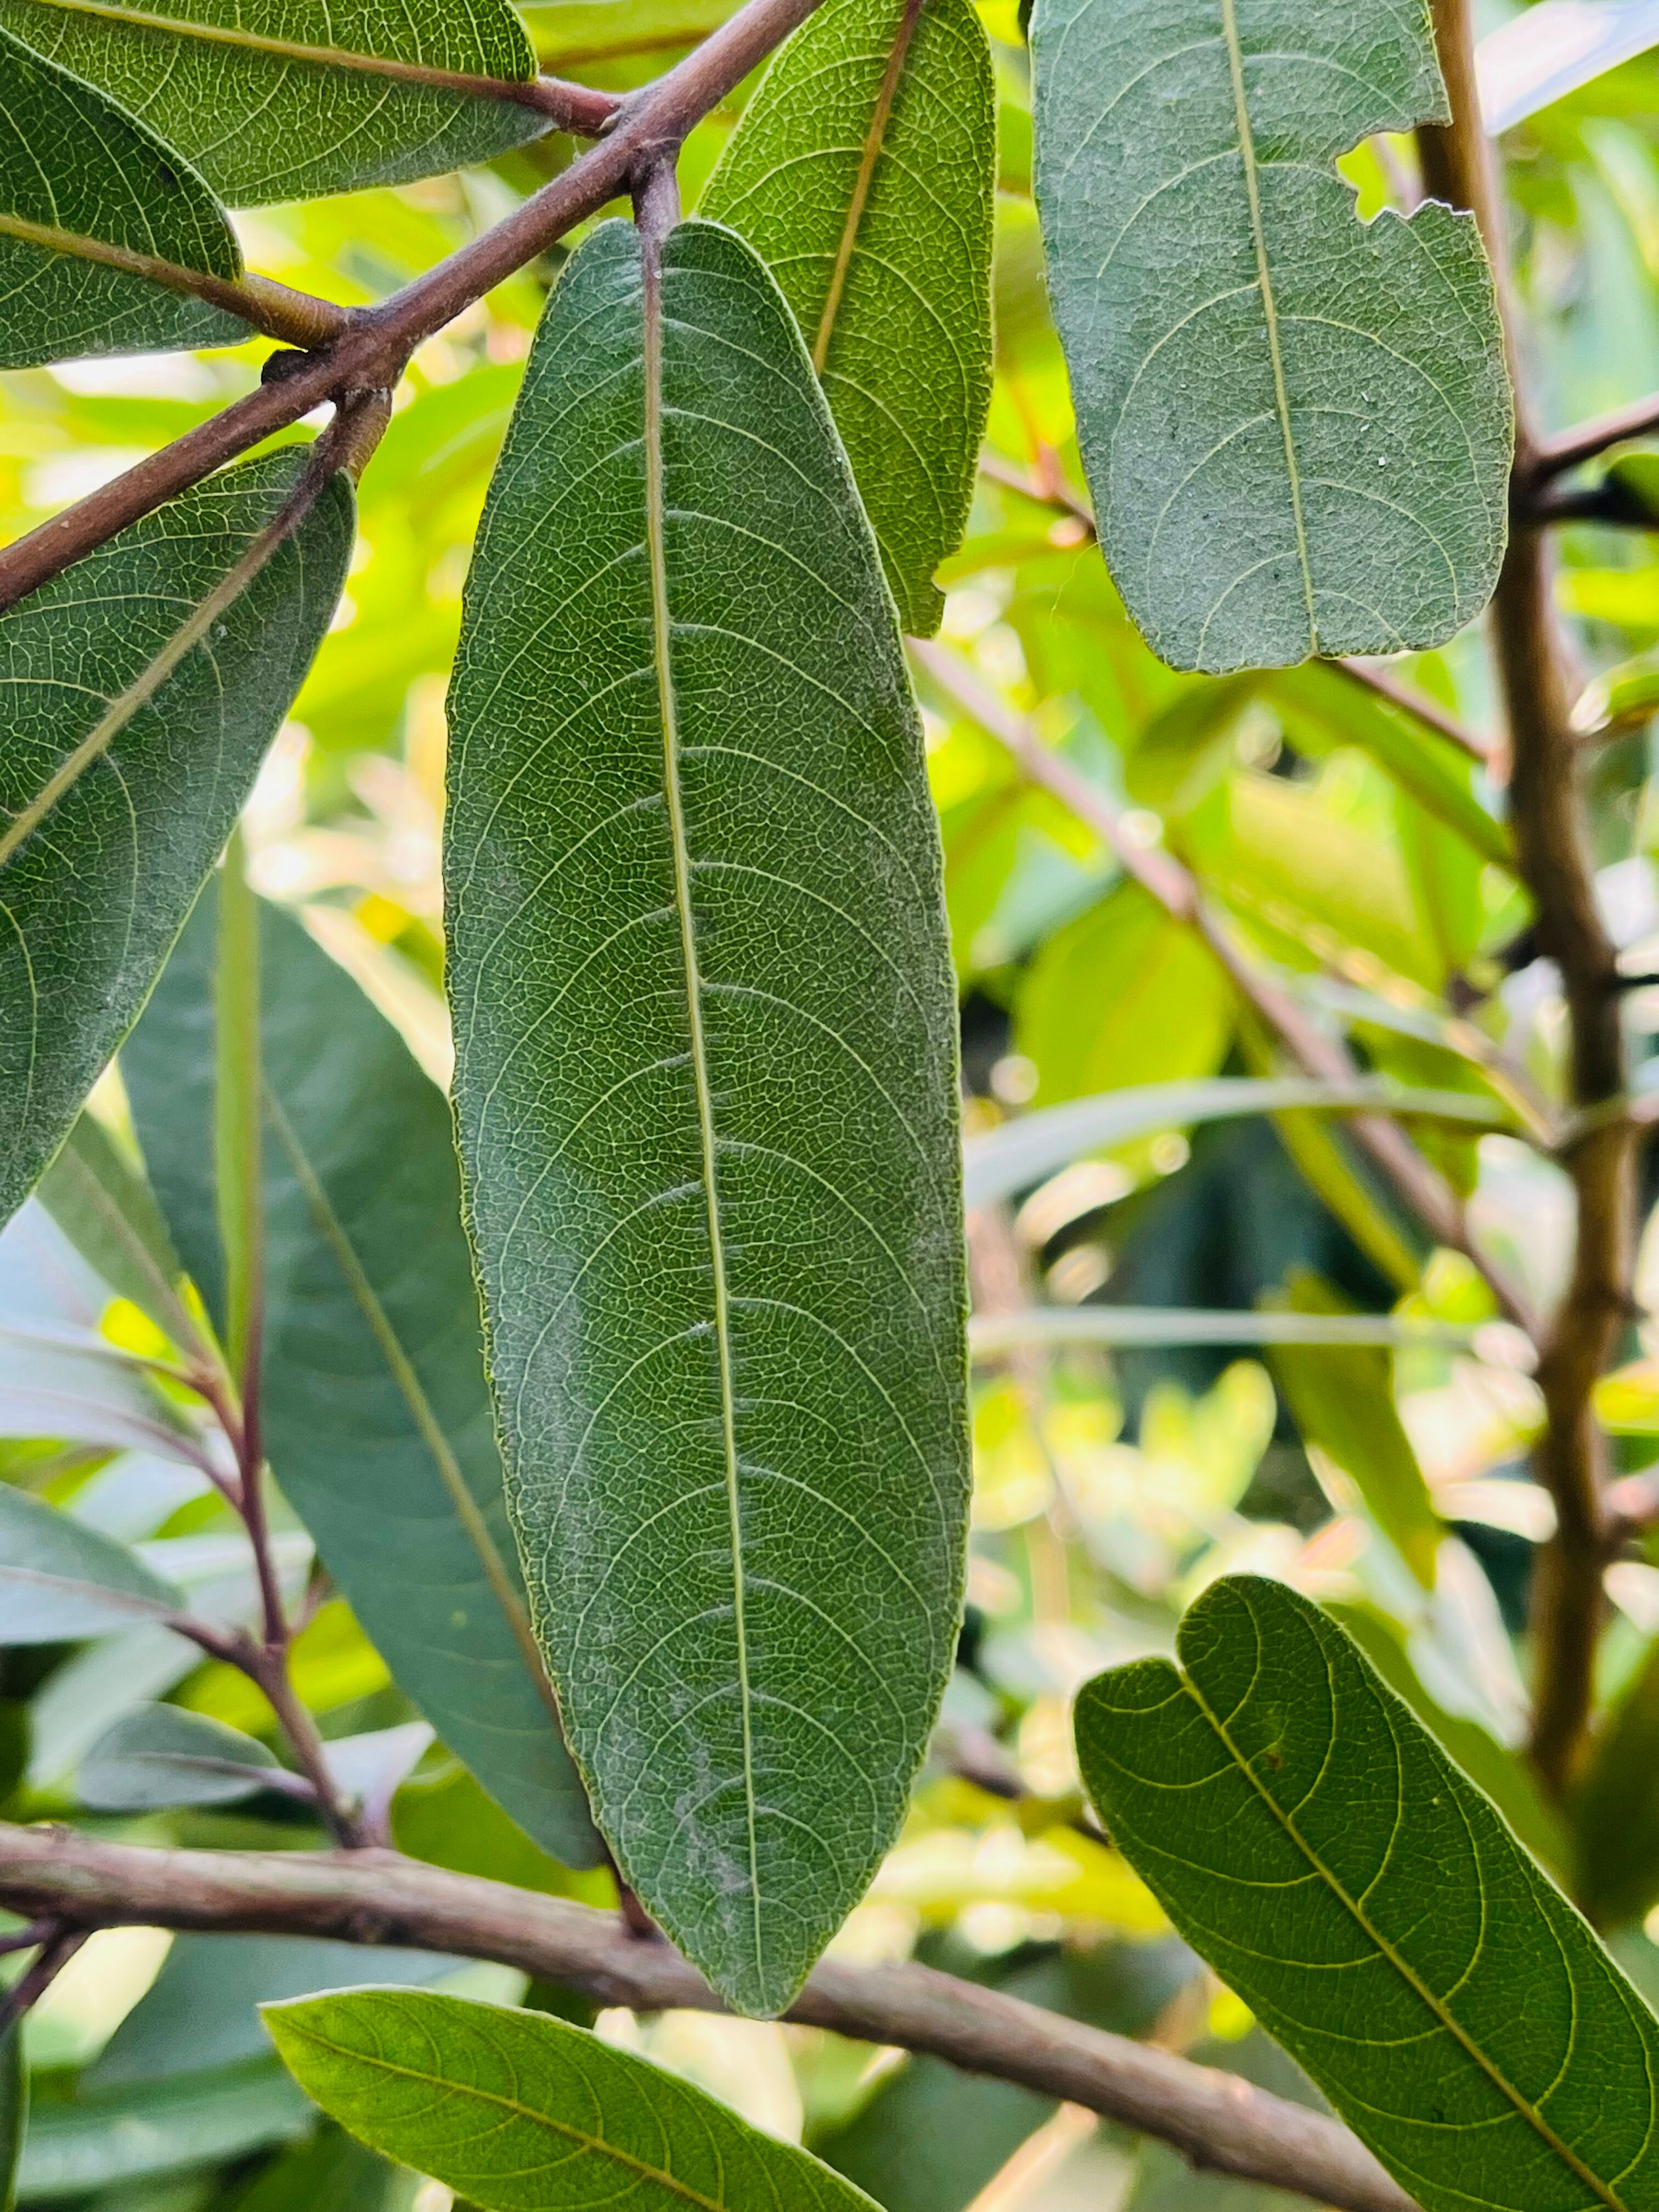
Plant species: terminalia-arjuna